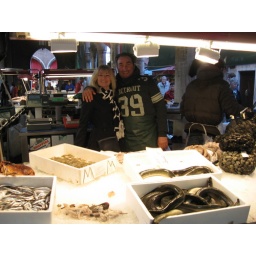
The fish market in Venice. The Italian guy had a Detroit shirt! He kept telling me &amp;quot;no jealous, no jealous!&amp;quot;